Der Herr denket an uns, BWV 196

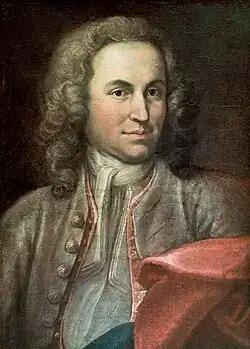
Portrait of the young Bach (disputed)

Many of Bach's later church cantatas were composed for the requirements of the liturgical calendar, but the early ones, including "Der Herr denket an uns", were written for special occasions. The text is taken from , speaking of a thoughtful and blessing God. The passage includes in verse 14: "The Lord shall increase you more and more, you and your children". Many commentators, from his biographer Philipp Spitta onwards, have concluded that the cantata was written for a wedding. They have proposed weddings where it might have been performed, including Bach's own in October 1707, when he married his first wife Maria Barbara in Dornheim. The Bach scholar Alfred Dürr and others suggest that the cantata may have been written for the wedding of the minister Johann Lorenz Stauber, who had conducted the wedding ceremony for Bach, and Regina Wedemann, an aunt of Maria Barbara, in Dornheim on 5 June 1708. However, the wedding hypothesis is not proven, and the general text could fit other occasions.